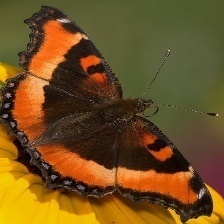
Species: MILBERTS TORTOISESHELL
Butterfly family (ImageNet category): admiral